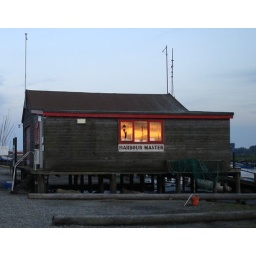
The sunset with lamp post silouhette reflected in the window were a nice bonus.